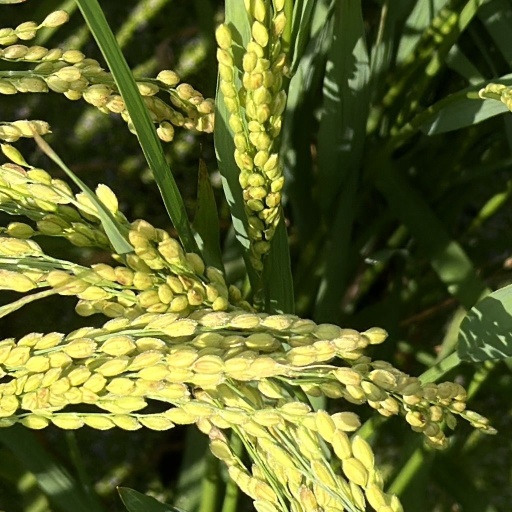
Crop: rice